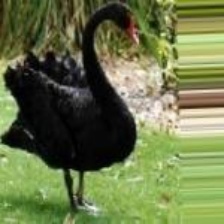
Species: BLACK SWAN
Scientific name: CYGNUS ATRATUS
ImageNet parent category: black_swan